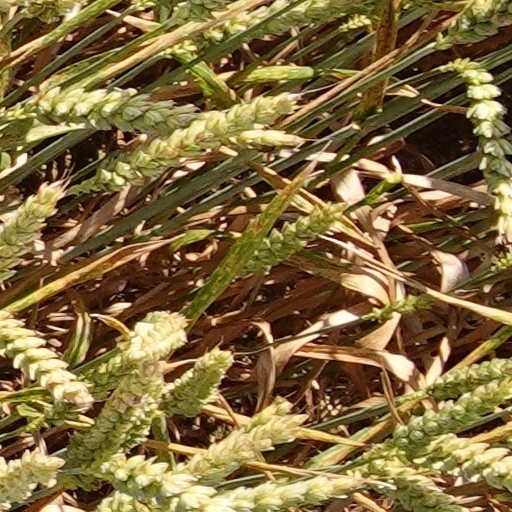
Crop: wheat